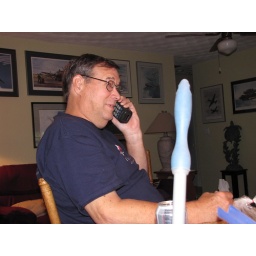
Carl had the best seat in the house watching!